San Jose State Spartans football

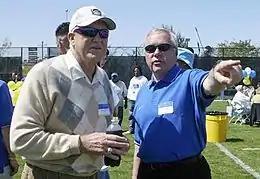
SJSU Alumnus Bill Walsh and former Spartans Head Football Coach Dick Tomey

The now defunct, 100-year rivalry matchup between the SJSU Spartans and the Pacific Tigers began in 1895 and ended in 1995 when Pacific dropped its football program. The Spartan-Tiger football game was played 72 times between 1895 and 1995.